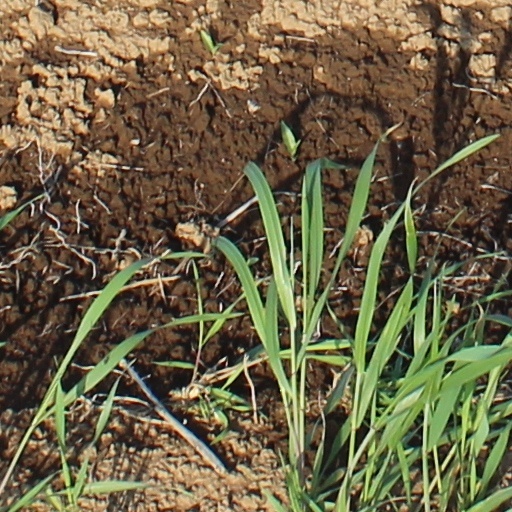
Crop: wheat